Czech Bishops' Conference

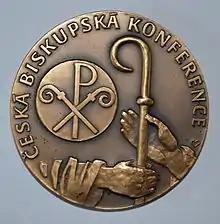
The medal of the conference

The Czech Bishops' Conference is the standing episcopal conference of the Catholic bishops of the Czech Republic. Based in Prague, the CBC represents the Catholic Church in the Czech Republic. It was founded in early 1993, the date of independence for the Czech Republic, as the successor to the Czechoslovak Bishops' Conference. Members of the Bishops' Conference according to canon 447 CIC: in conjunction perform pastoral duties in favor of the Christians in their territory, to achieve the greater good which the Church gives to people according to law, especially apostolic actions suitably adapted to the time and place. The Episcopal Church of the conference is a legal entity run by the Apostolic See, its character and activities are governed by the 1983 Code of Canon Law, specifically canons 447-459. Members of the Czech Bishops' Conference are diocesan bishops of Latin Church and Eastern Catholic Churches, and position them on an equal footing with auxiliary bishops and other titular bishops both within or outside for the Czech Republic and perform specific tasks under a mandate from the Holy See or the Czech Bishops' Conference.